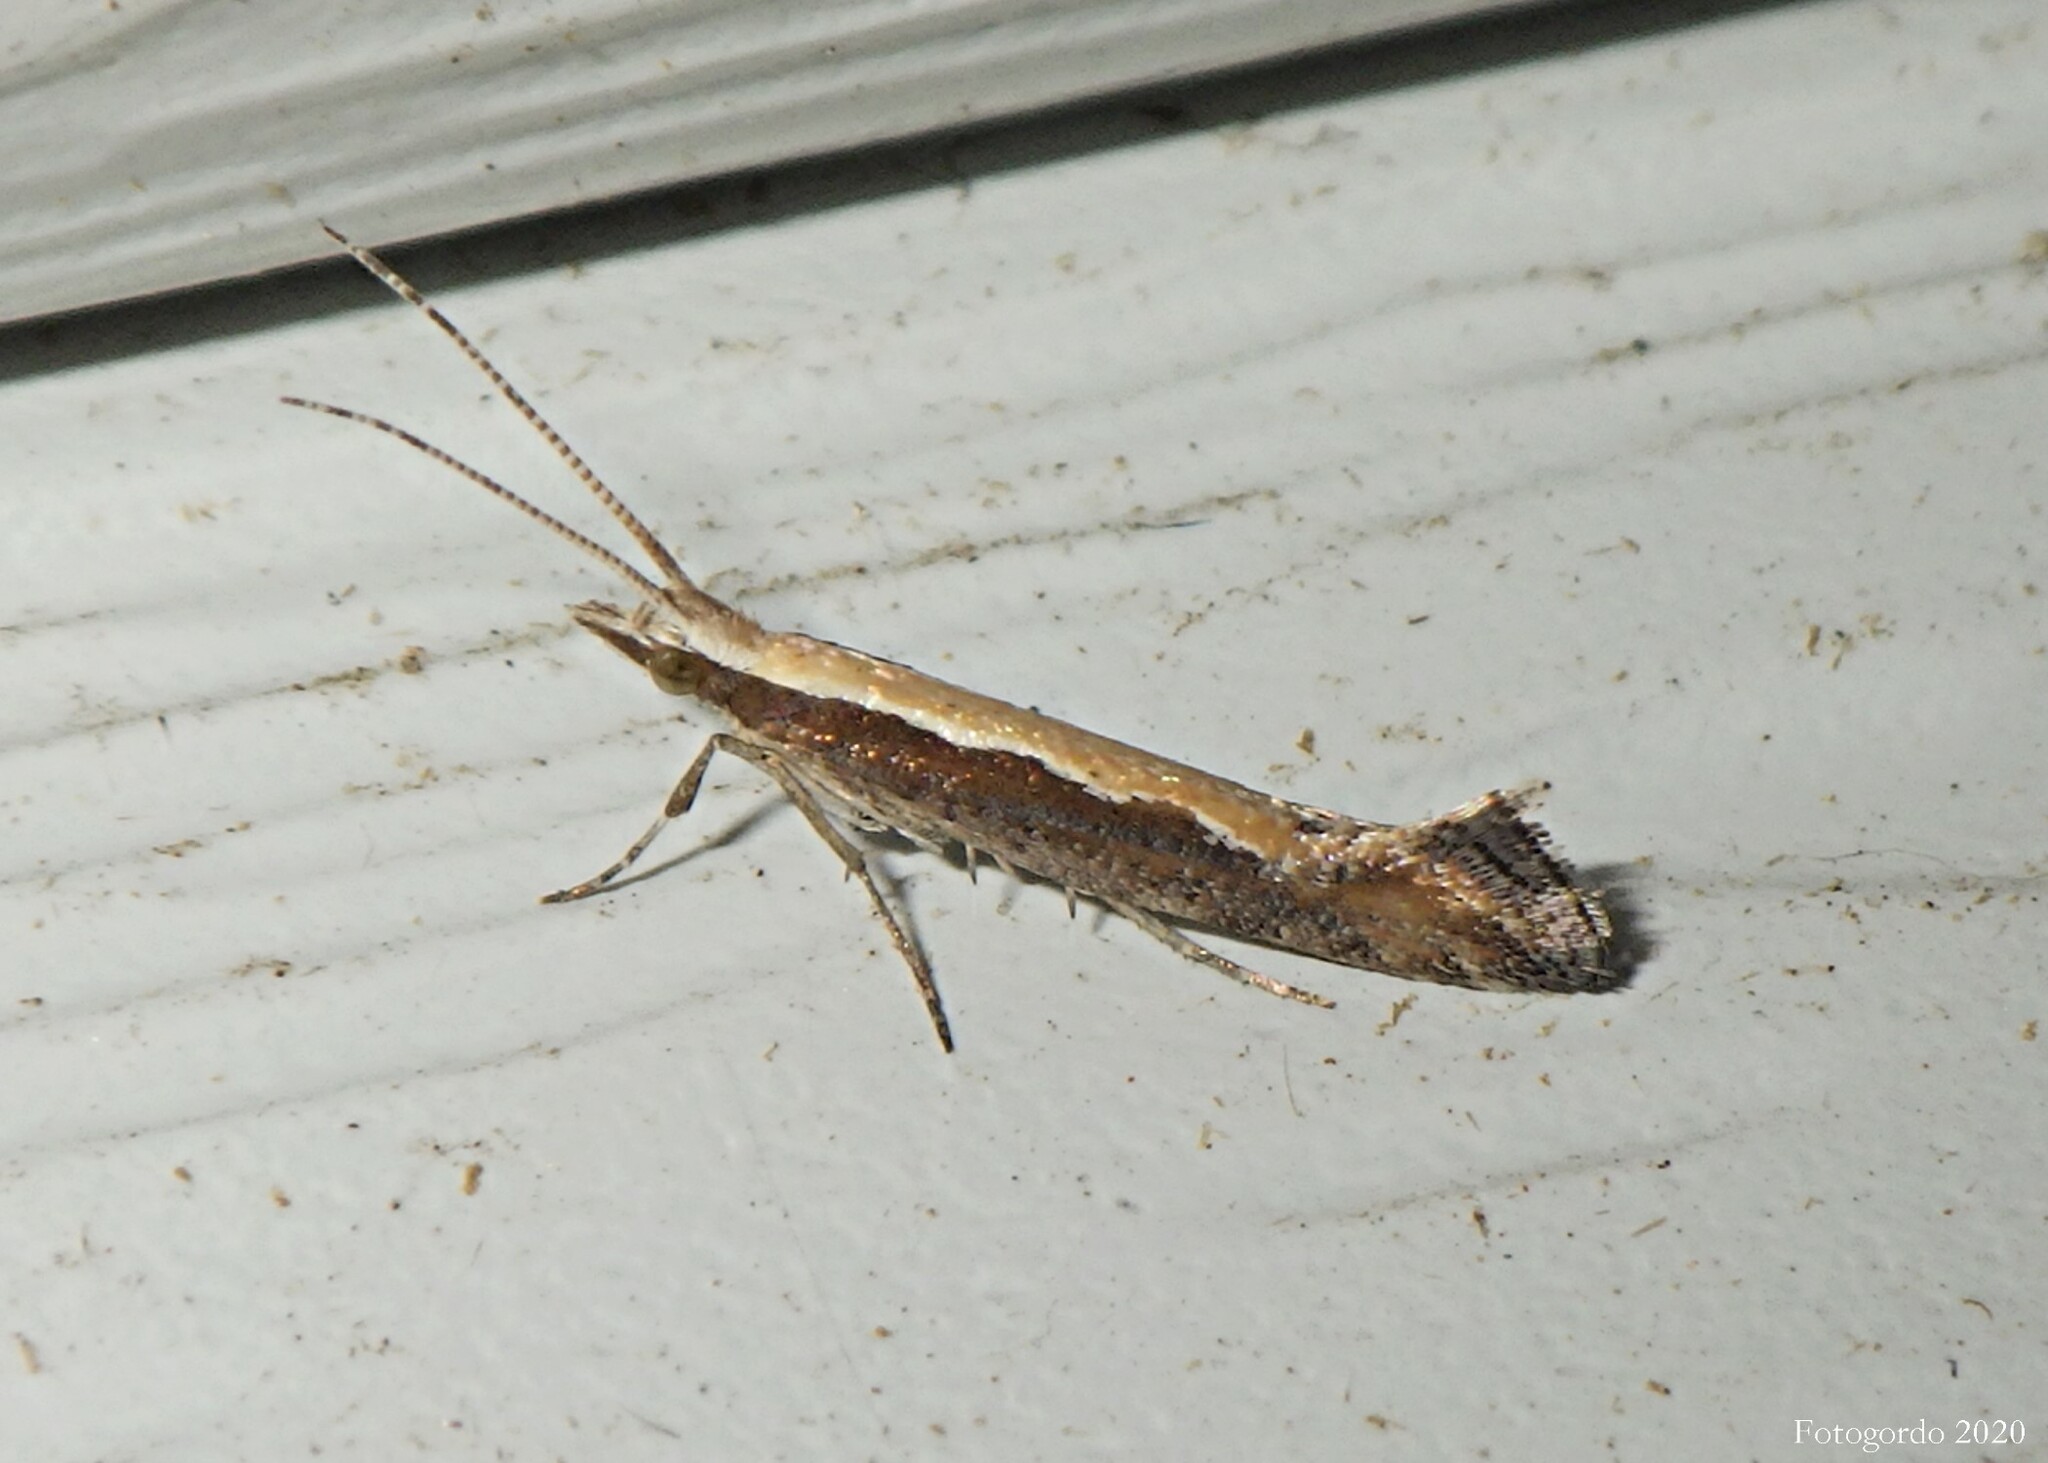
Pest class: diamondback_moth